Porta Nuova (Verona)

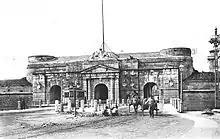
The gate at the beginning of the 20th century: one can see the two side arches, which were opened during the 19th-century Habsburg transformations, and the tramway line that led from the railway station to the city center

To accommodate increasing civilian traffic, the right-hand arch (from the exterior perspective) was opened in 1854, followed by the left-hand arch in 1900. These renovations involved some demolition of the 16th-century structure. In the interior façade, the new openings replaced the windows of the side rooms, originally intended for the guardhouse, although the left room still retains a large fireplace. During this same period, the double flight of internal stairs leading to the roof and artillery emplacements was demolished.